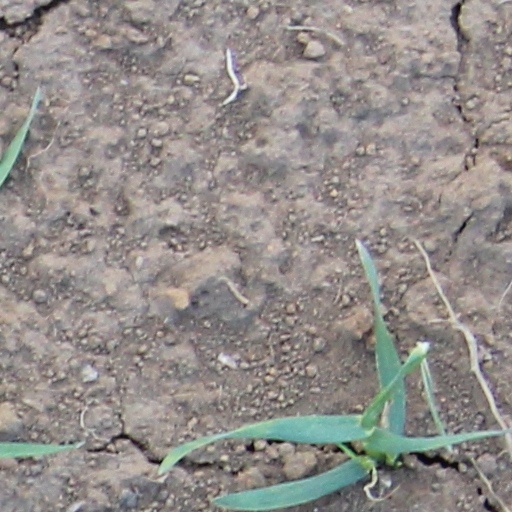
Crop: wheat